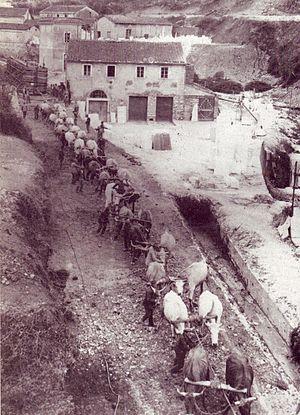
Le monolithe Mussolini ou obélisque Mussolini est un monument en marbre de Carrare, élevé en 1932 à l'entrée du Foro Italico, sur la Piazza Lauro de Bosis, dans le nord de Rome. C'est le plus grand monolithe taillé au XXᵉ siècle, découpé à flanc de montagne avec des scies à fil et fini à la main. Sa hauteur est de 17,40 m et il pèse environ 300 tonnes.
Le bardage désigne le transport et la manutention des blocs de pierre dans les métiers de la pierre : carrier et tailleur de pierre. L'ouvrier spécialisé s'appelle le bardeur.